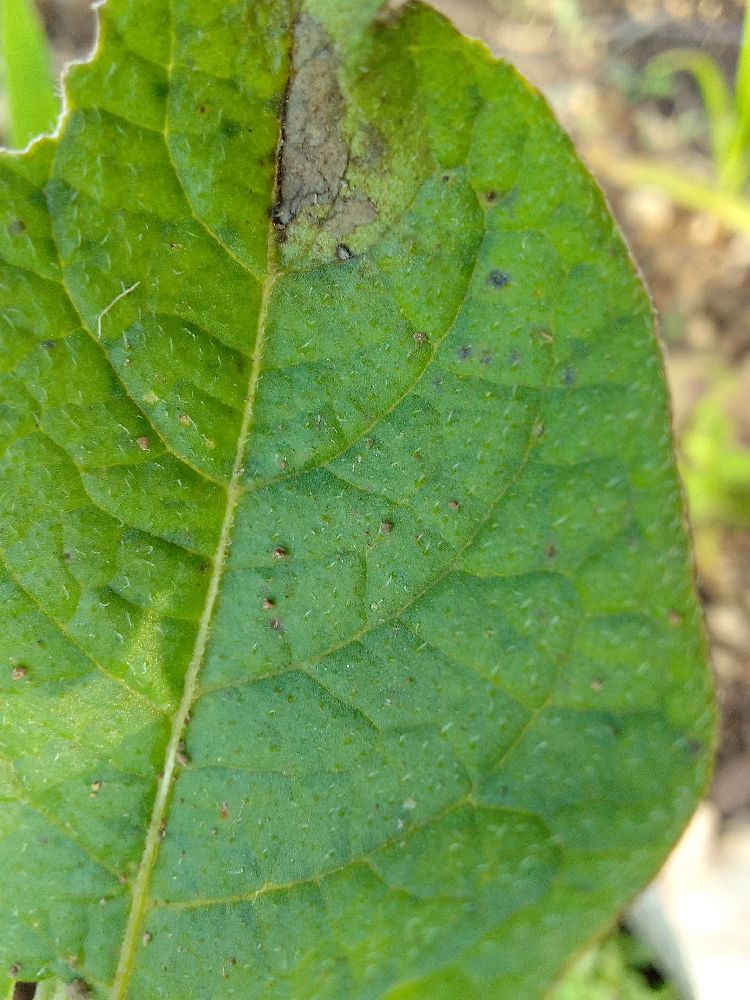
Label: Late blight